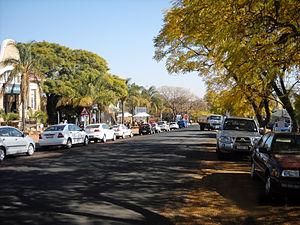
Cullinan est une petite ville d'Afrique du Sud, située dans le Gauteng à 30 km à l'est de Pretoria. La ville a été dénommée du nom du magnat du diamant, Sir Thomas Cullinan. Elle est gérée par la municipalité de Tshwane.